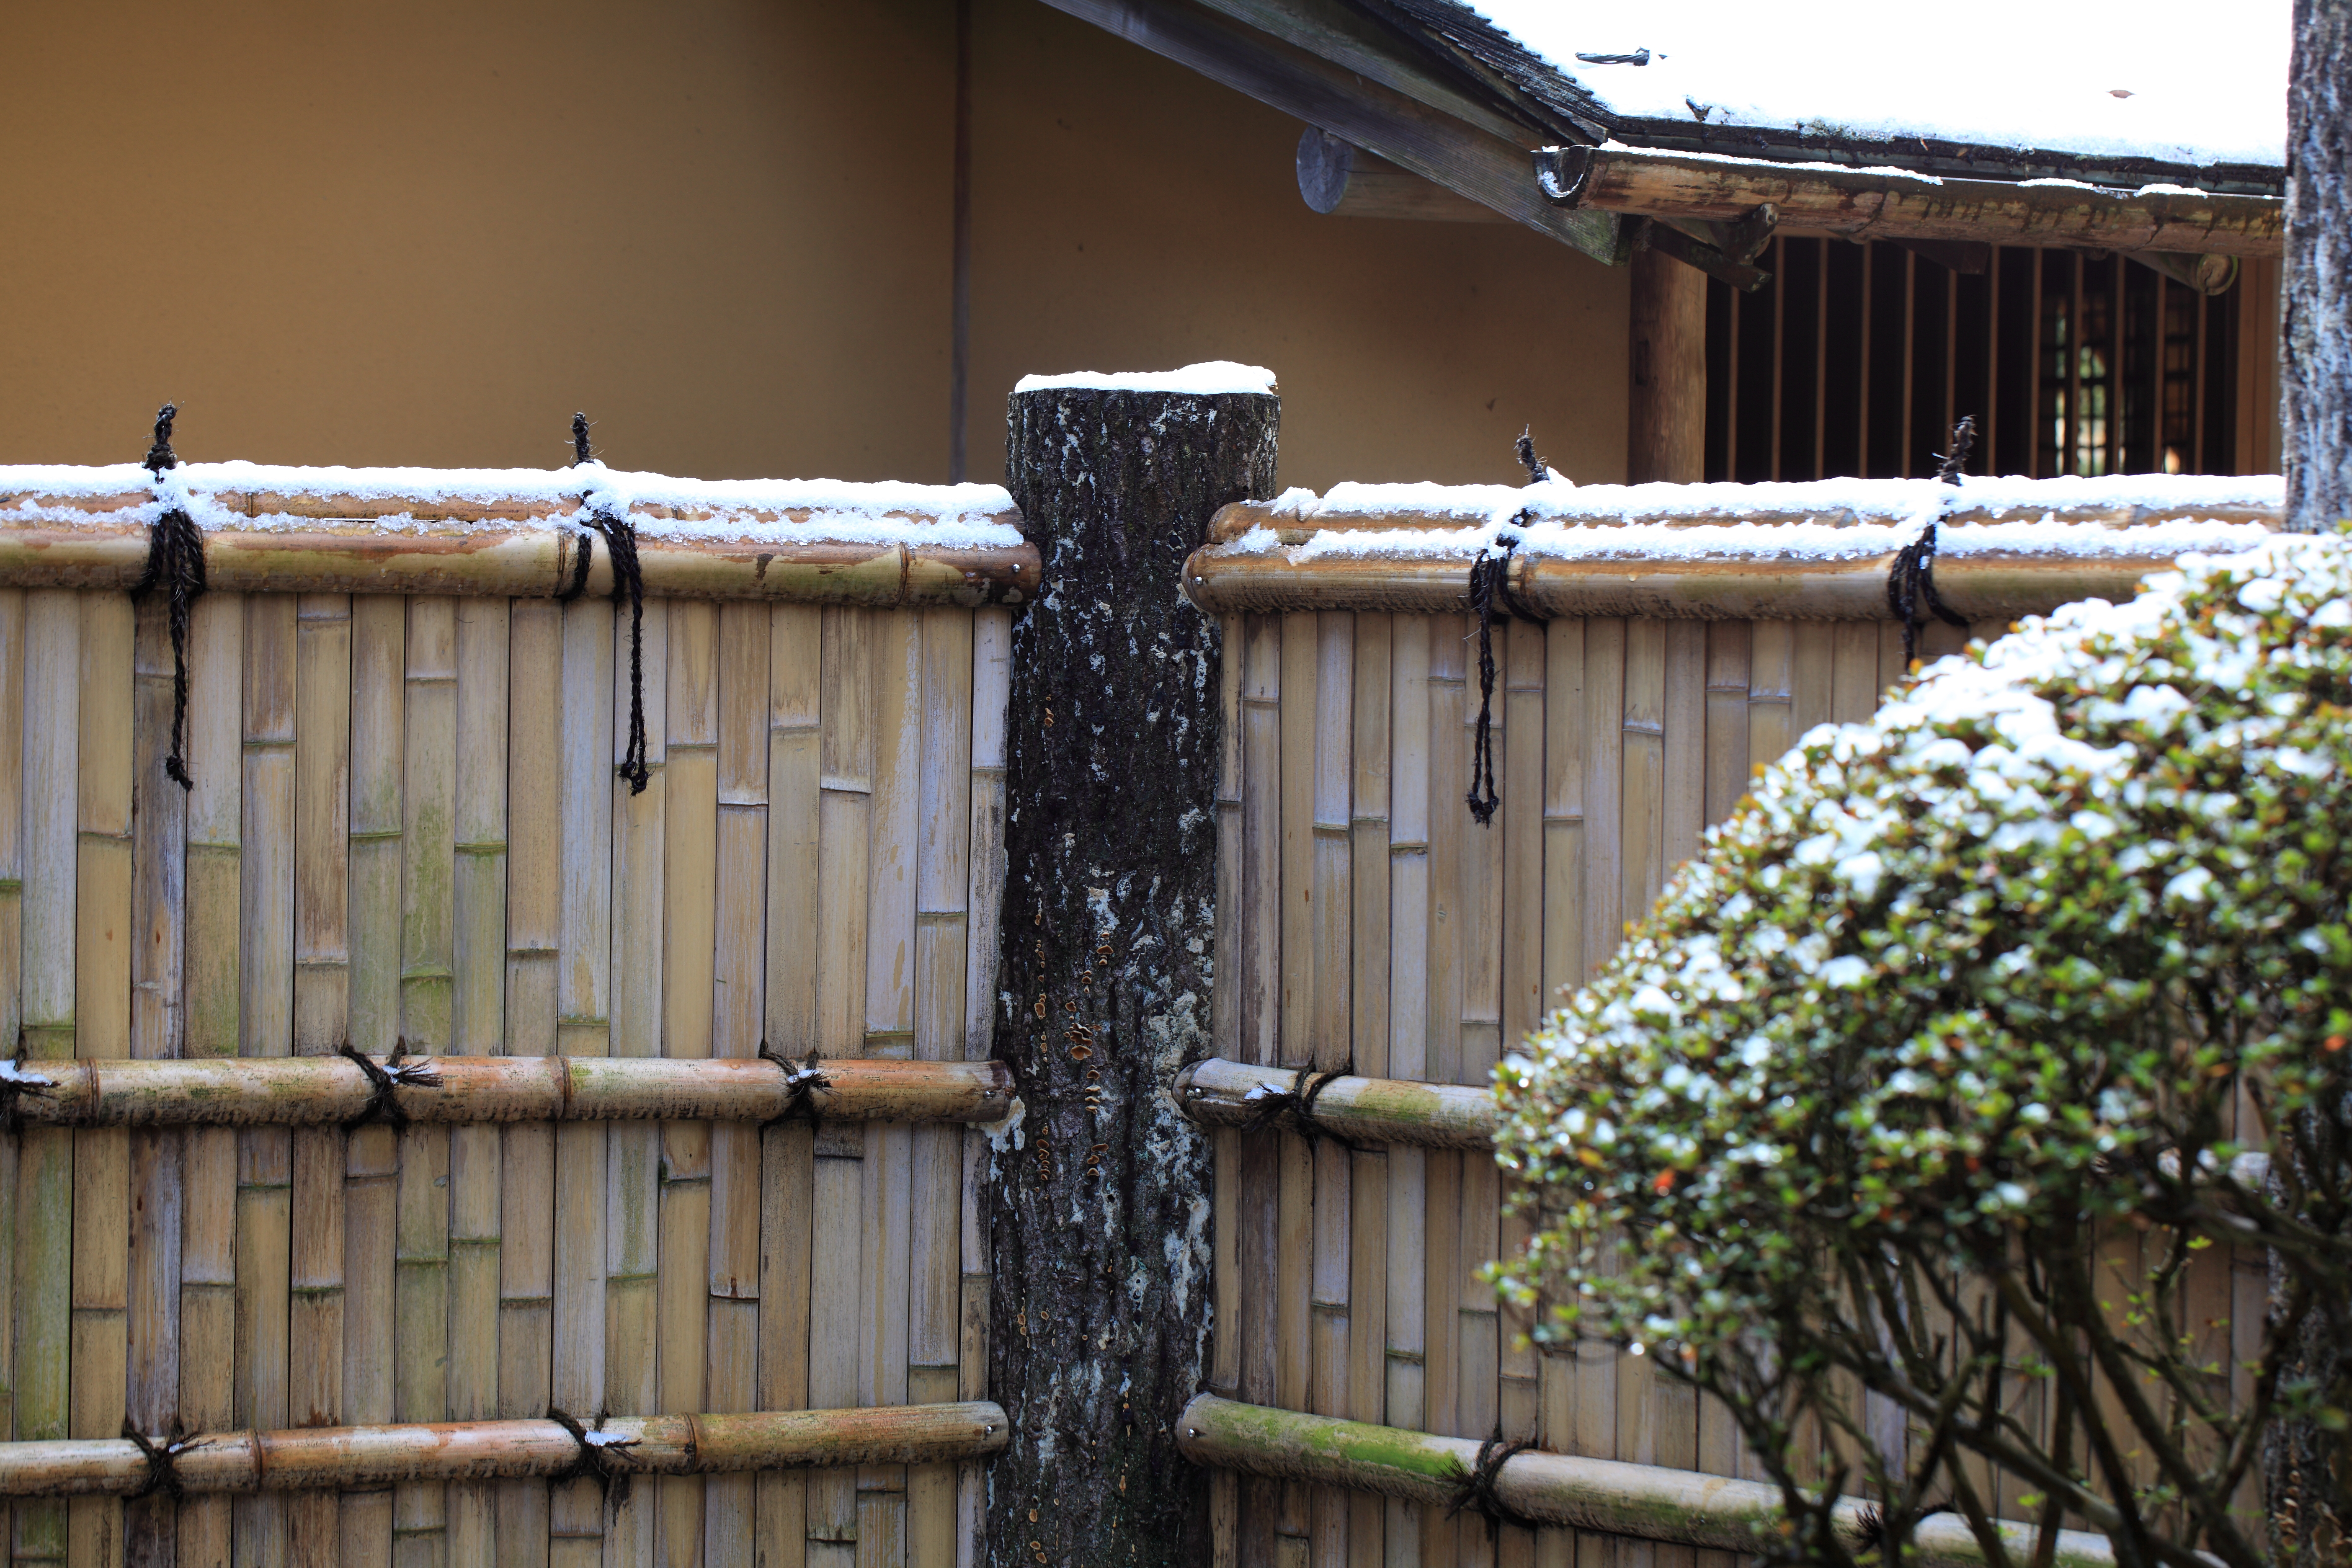
fence, architecture, wood, house, old, wall, high, ancient, residence, exterior, design, japanese, 5d, style, hires, markii, traditional, hi, res, resolution, kairakuen, ibarakiken, mitoshi, outdoor structure, home fencing